Clive Disher

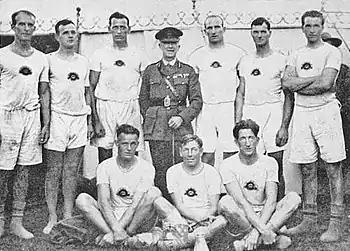
AIF#1 VIII 1919 Henley Peace Regatta : (rear) Disher, Mettam, Hauenstein, Lt. Gen Hobbs, Middleton, Scott, McGill, (front) Robb, Smedley, House.

The Army placed Disher on the Reserve of Officers with the rank of captain on 1 January 1921. He was promoted to major on 1 May 1924, and lieutenant colonel on 1 September 1930. He commanded the 5th Cavalry Field Ambulance (part of the 2nd Cavalry Division, a part-time Militia formation) from 11 April 1928 until 30 April 1936. He was placed on the unattached list on 1 July 1936, but was appointed Deputy Assistant Director of Medical Services (DADMS) of the 2nd Cavalry Division on 17 August 1936. On 1 October 1938, he became the Assistant Director of Medical Services (ADMS) of the 2nd Cavalry Division, with the temporary rank of colonel. His rank became substantive on 13 October 1939.